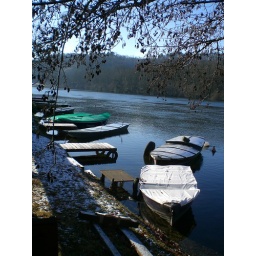
boat collection - winter by the ticino river